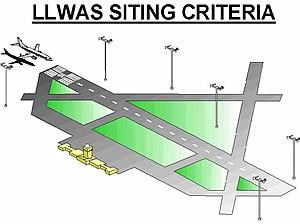
Le système d’alerte de cisaillement du vent à basse altitude, aussi connu comme Système de détection des microrafales, est un système d'alerte de cisaillement du vent à basse altitude ou dans les basses couches. Il mesure les vitesses et les directions moyennes du vent de surface à l'aide d'un réseau d'anémomètres, situés près des pistes et le long des couloirs d'approche ou de départ d'un aéroport.